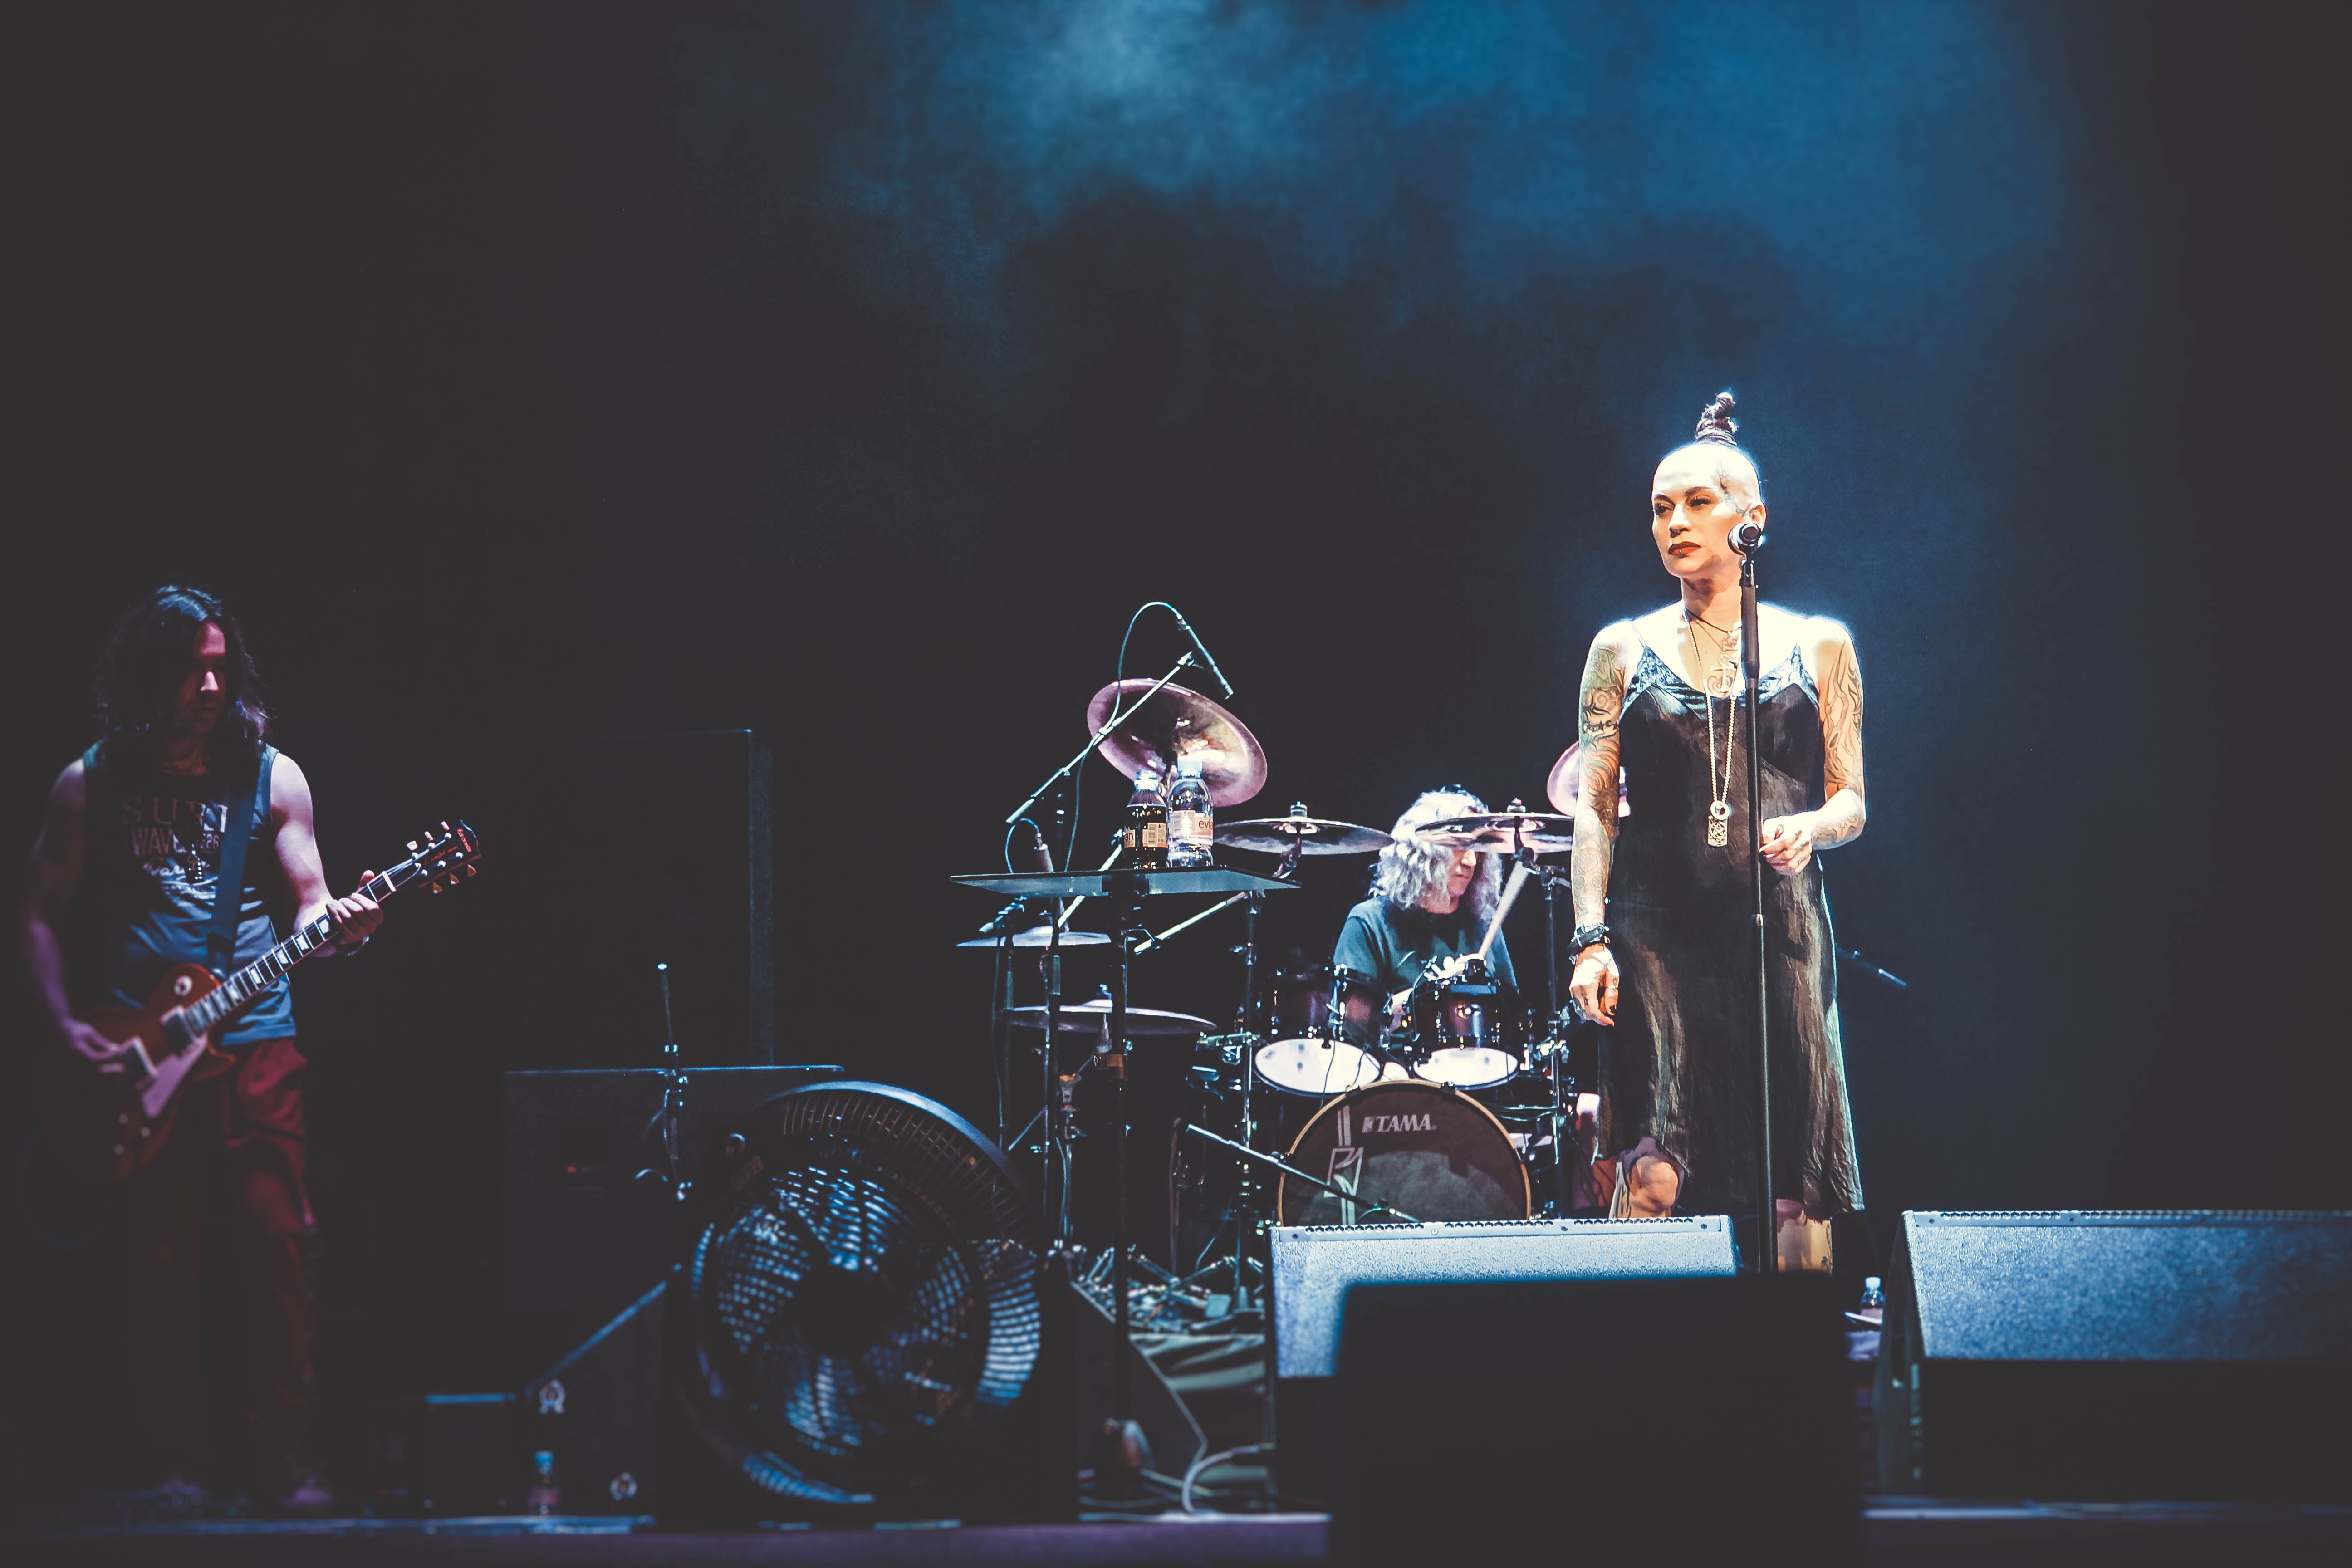
rock, music, light, guitar, concert, singer, microphone, musician, performance art, stage, performance, russia, guitarist, entertainment, performing arts, rock concert, social group, musical theatre, nargis zakirova